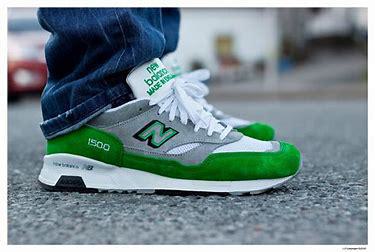
Brand: New
Model: Balance 1500